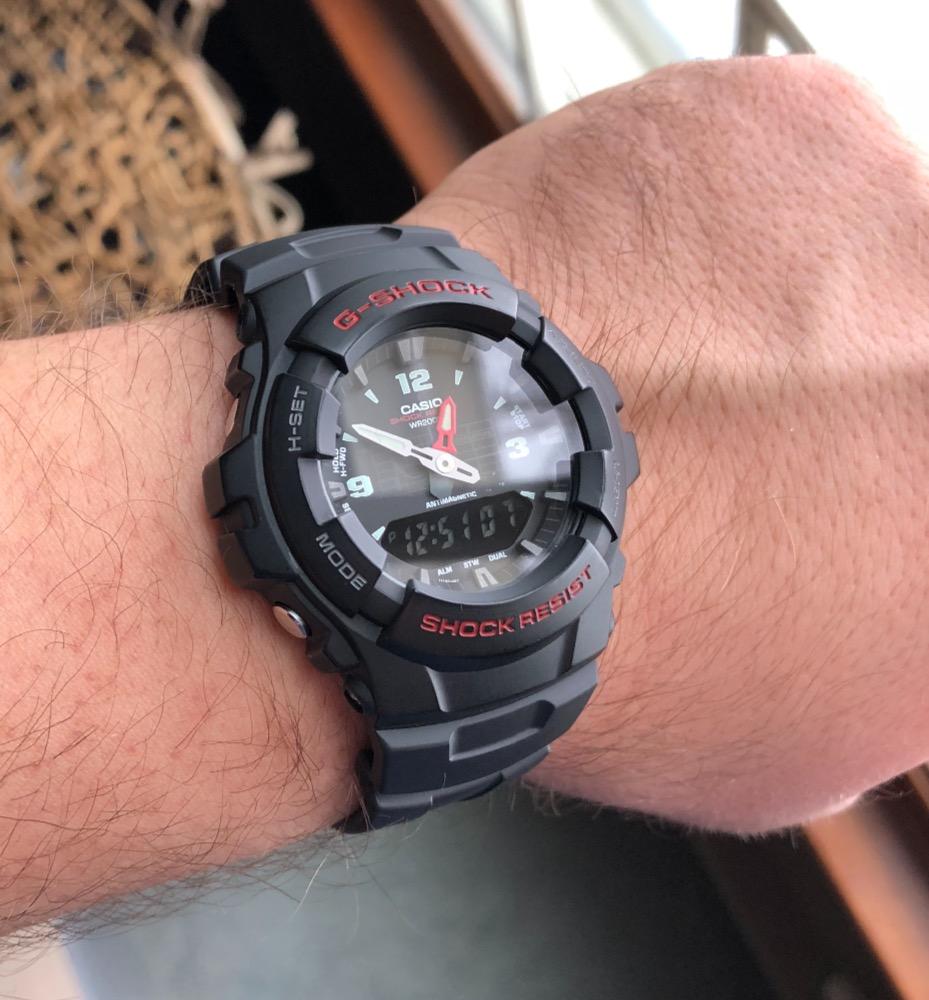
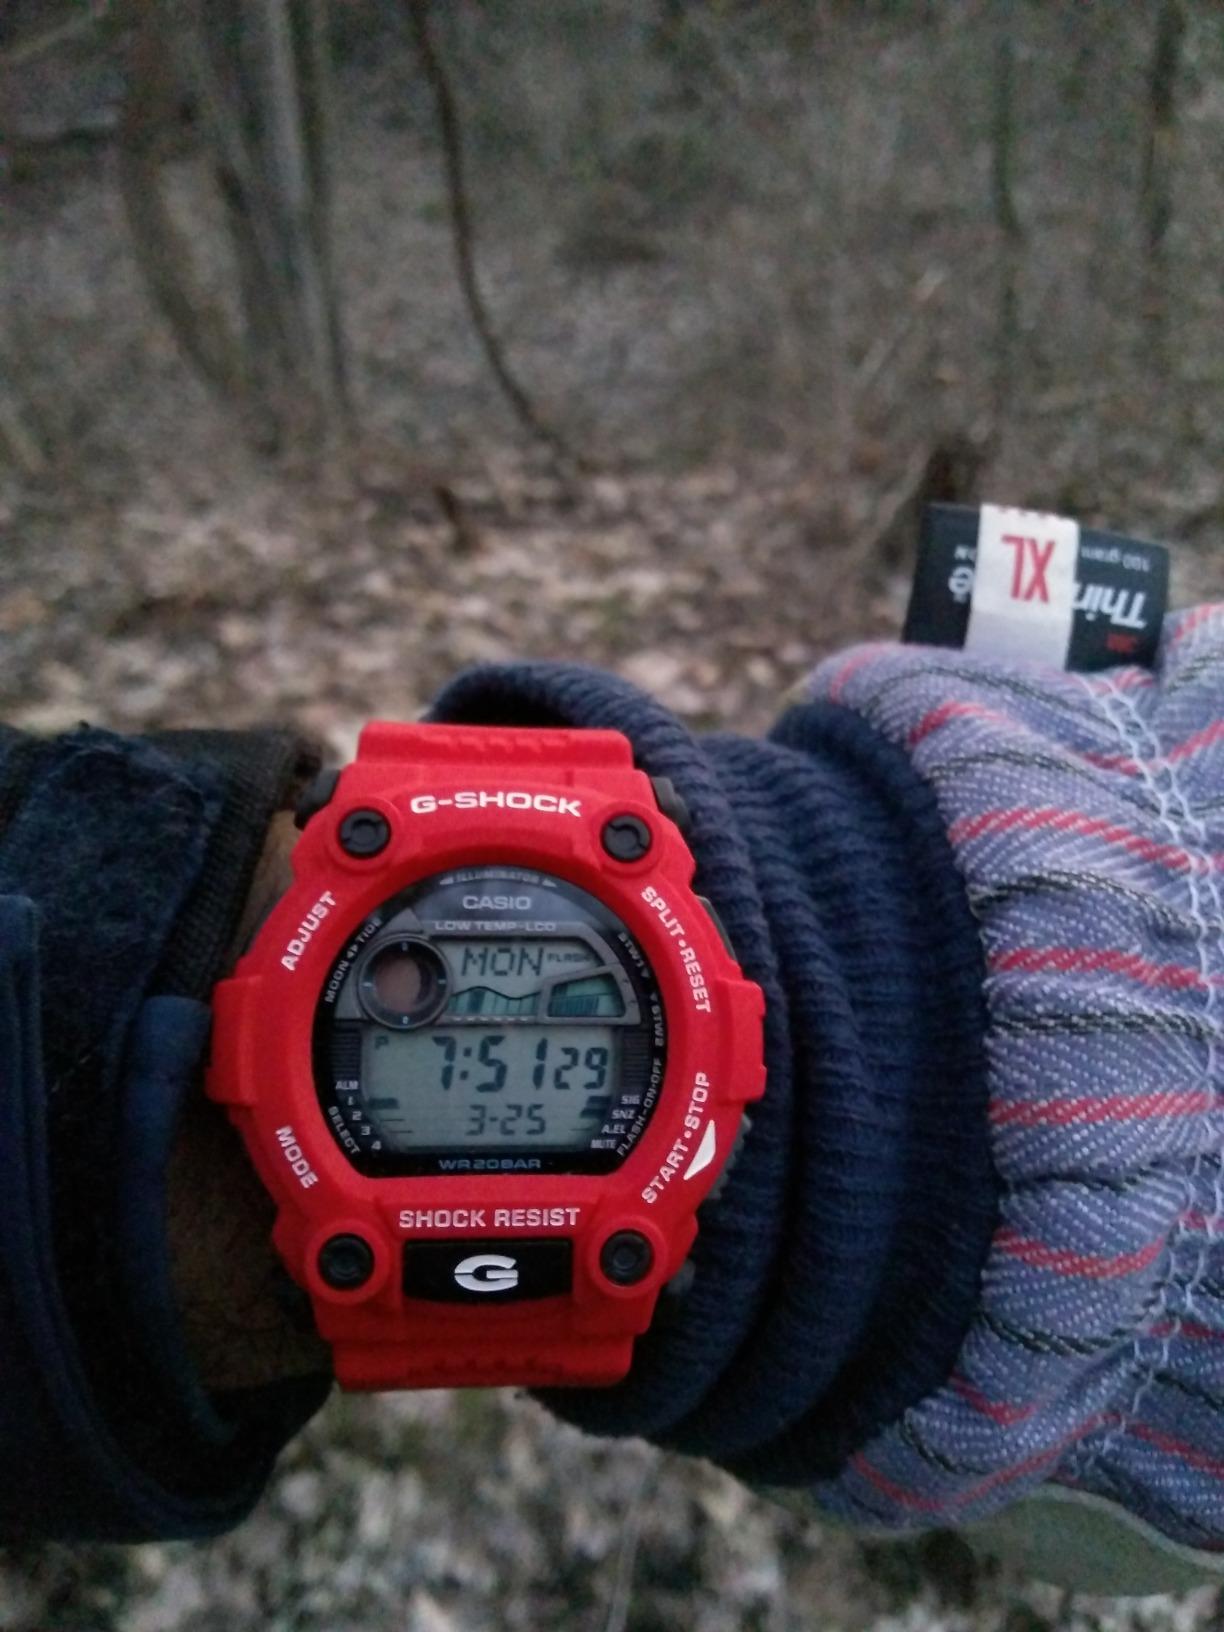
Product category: accessories_watch
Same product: no